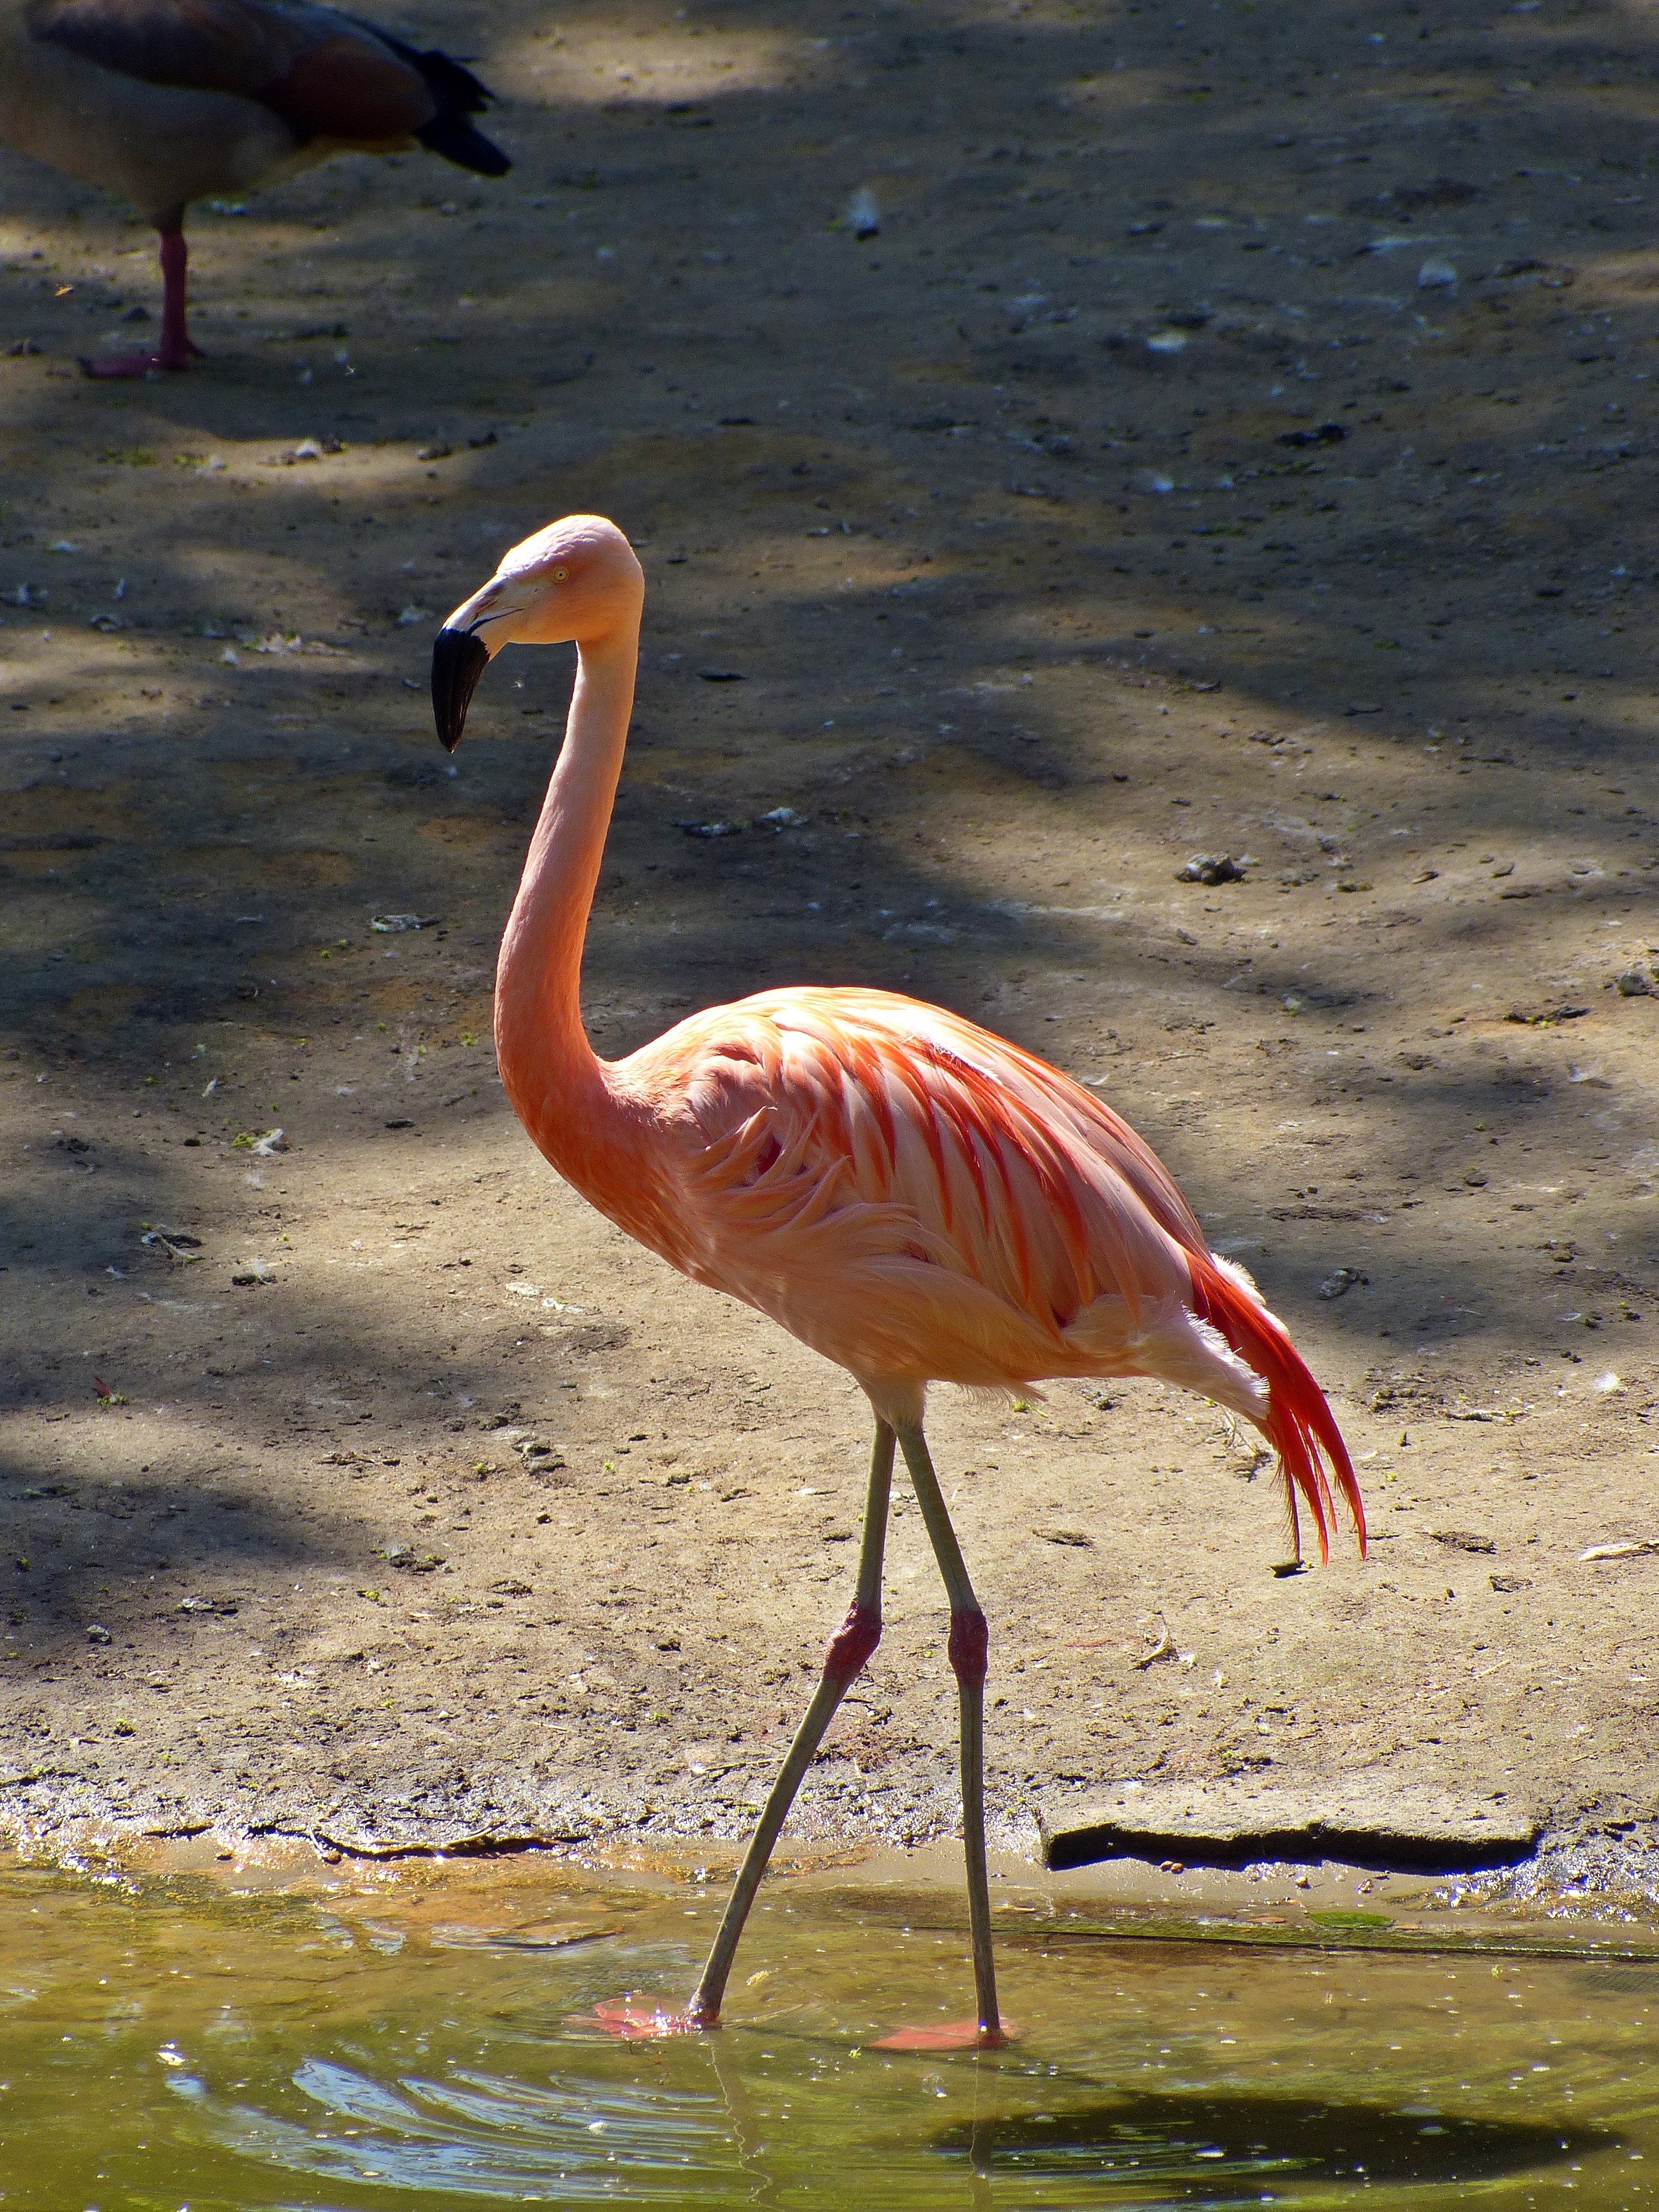
nature, bird, wildlife, beak, pink, feather, fauna, plumage, flamingo, vertebrate, water bird, spring dress, exotic bird